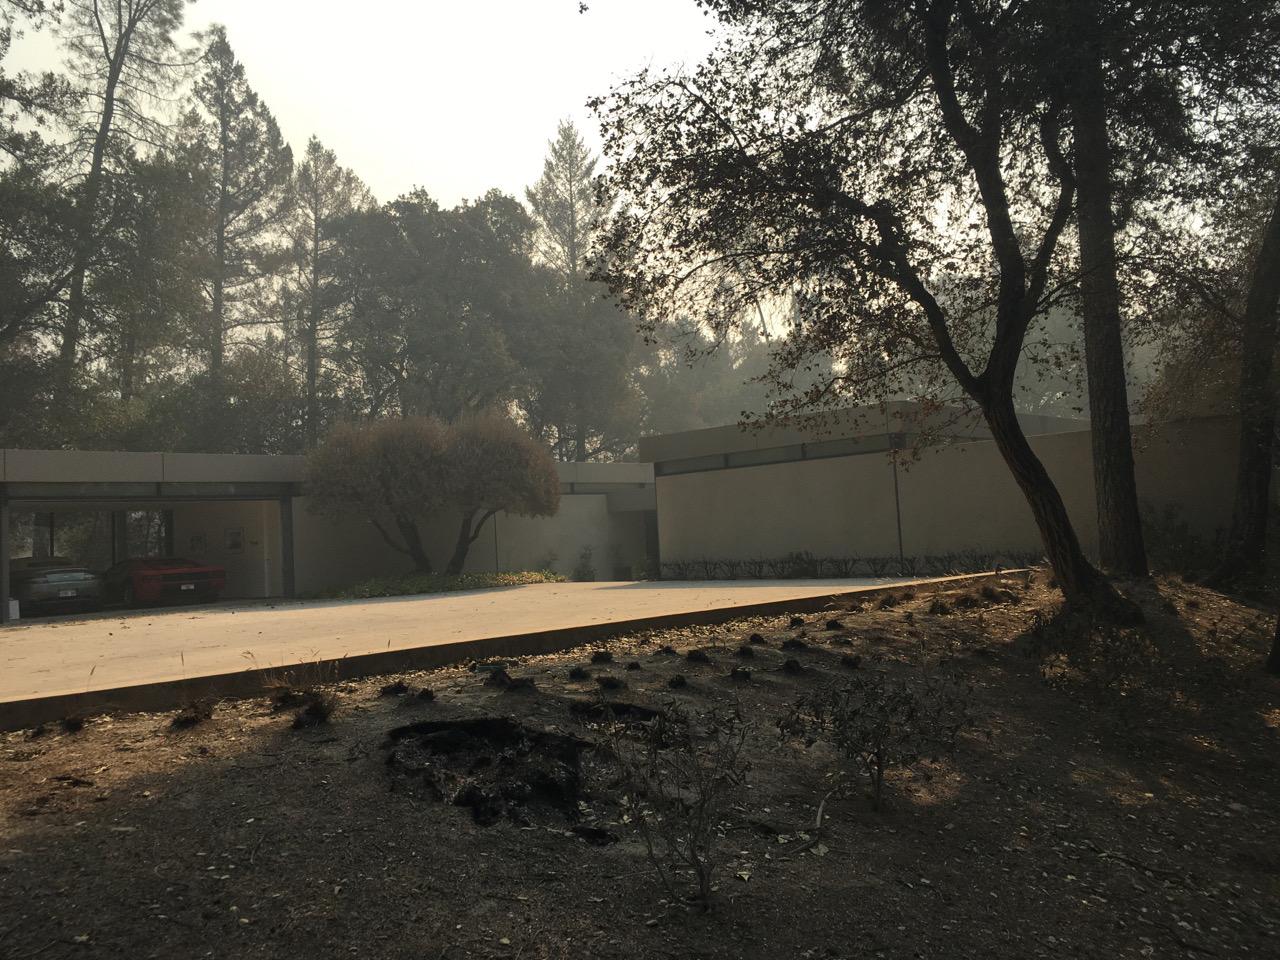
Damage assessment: no_damage